Kanwarjit Paintal

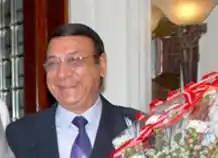
Paintal in 2009

Kanwarjit Paintal, better known as Paintal (born 22 August 1948), is an Indian actor and comedian. He started off as a comic actor and moved on to teaching the art of acting. He has extensively worked not only in numerous movies but also television.